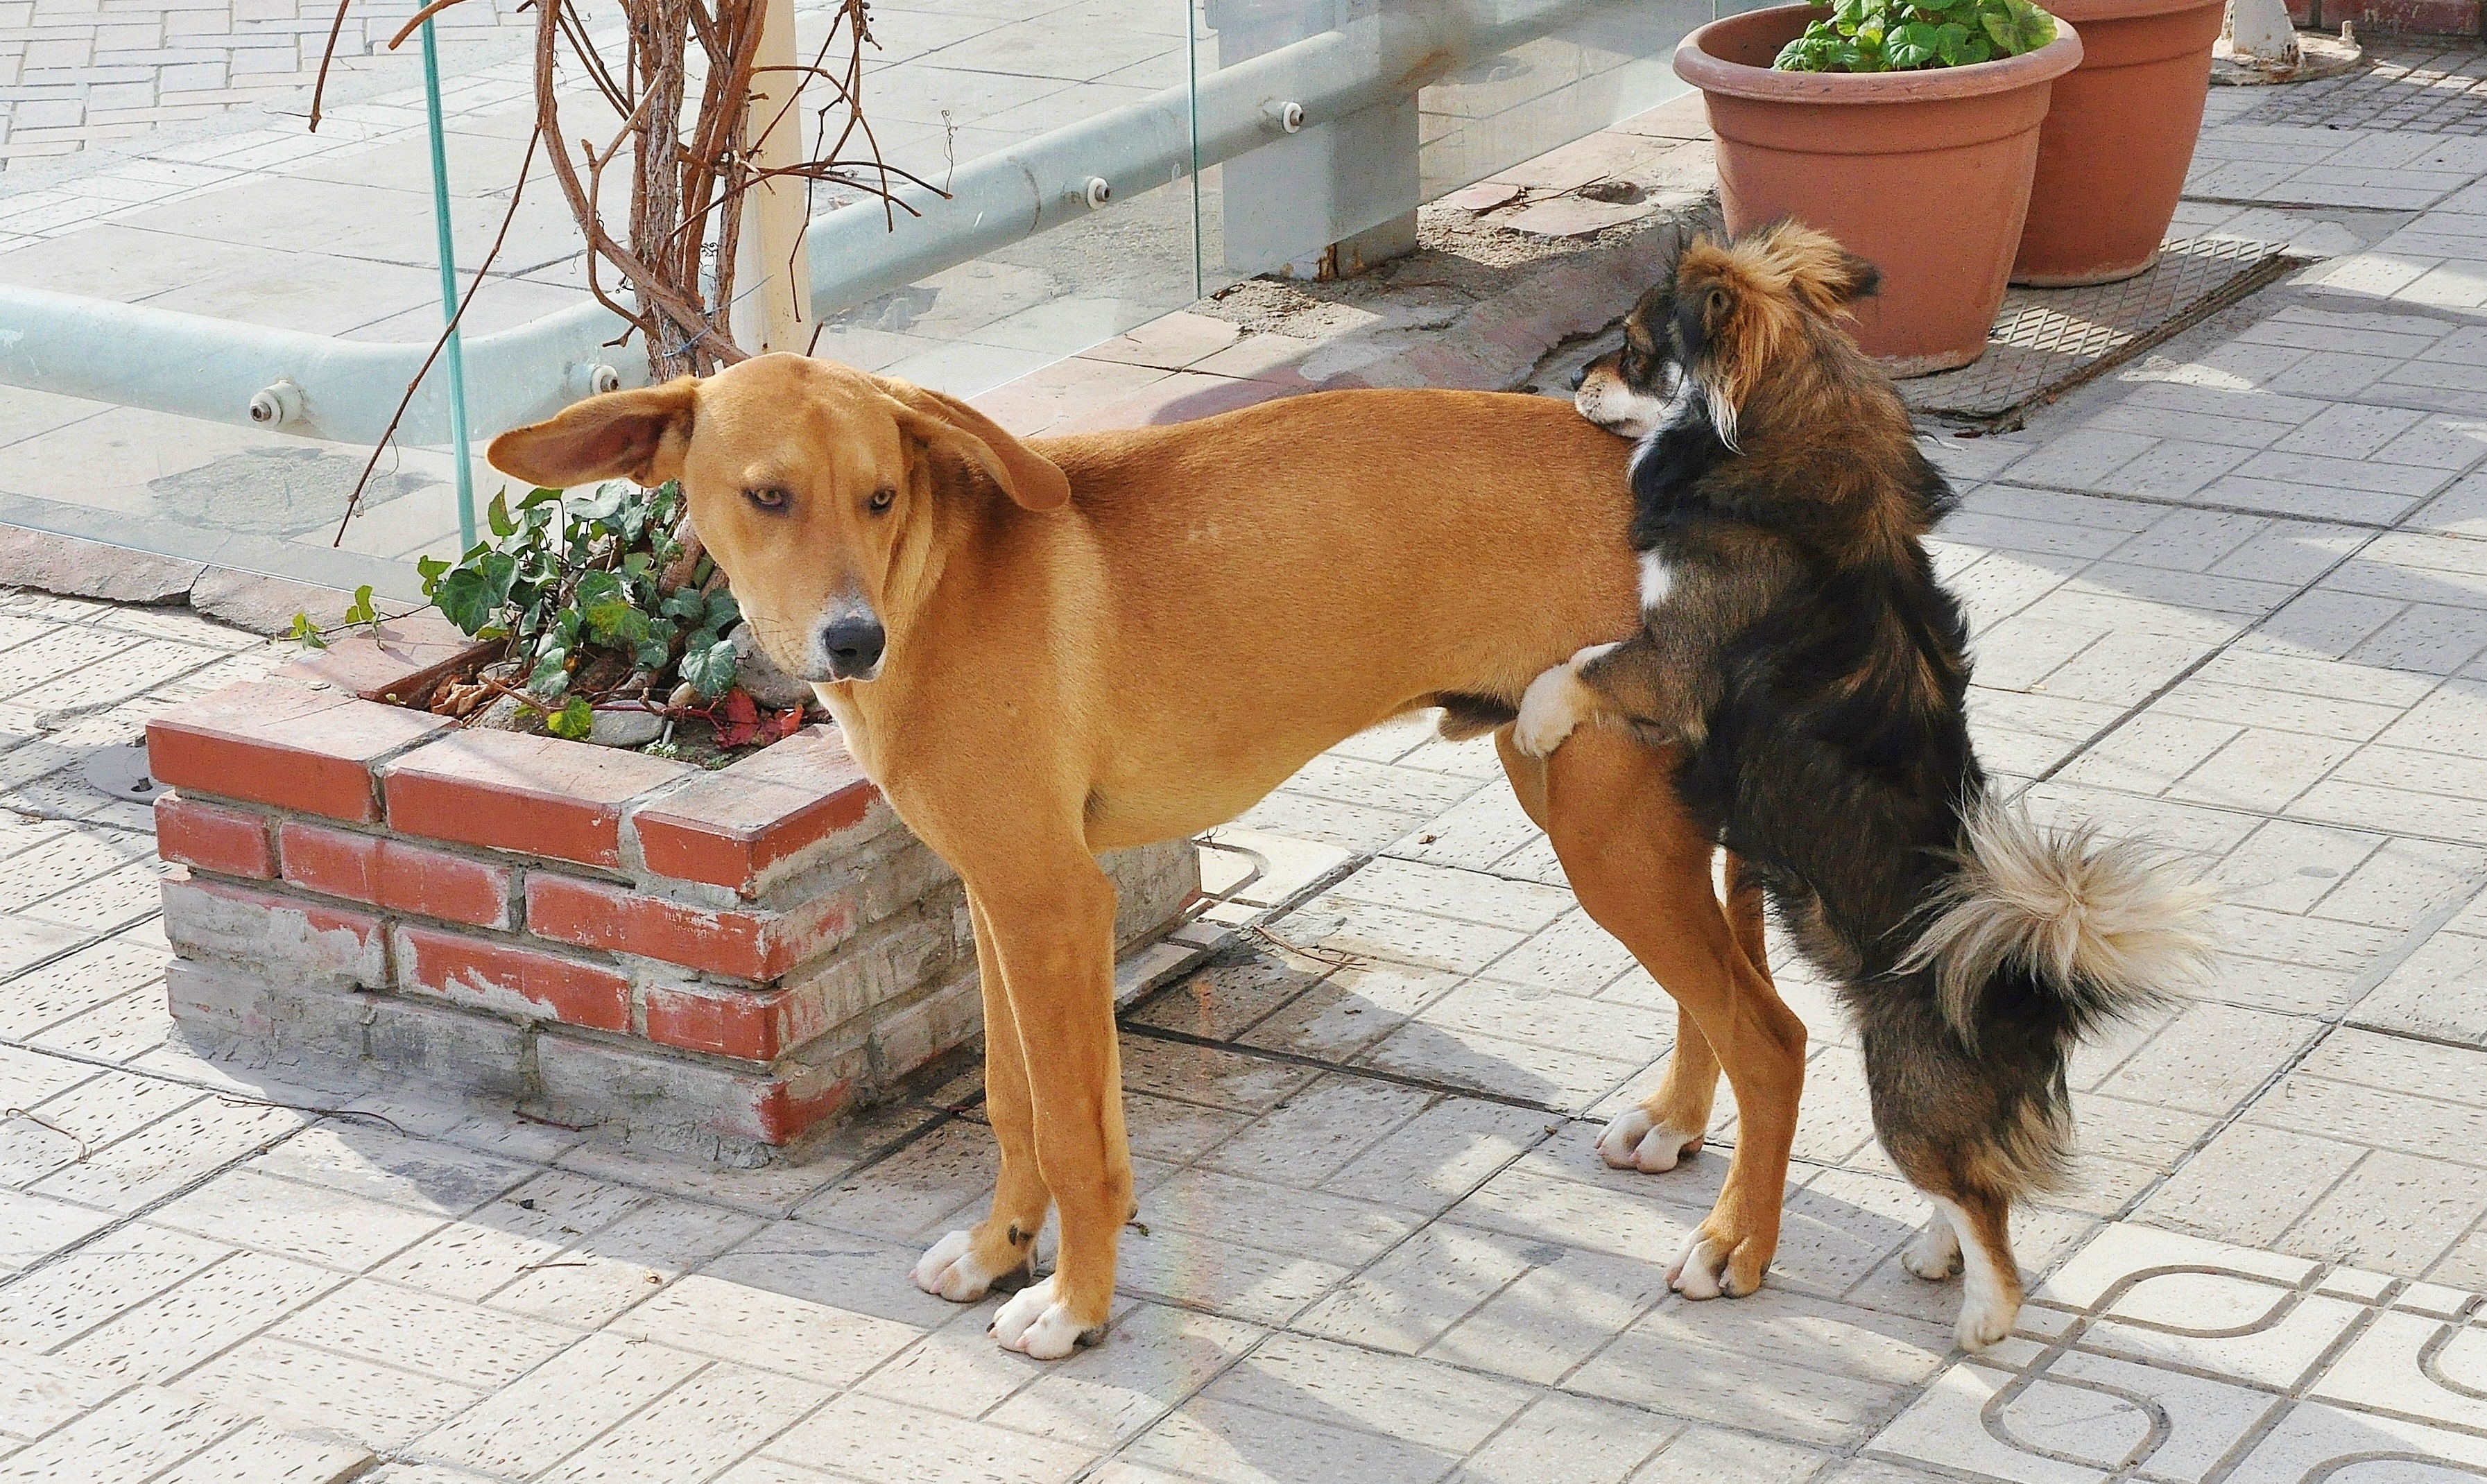
dog, animal, golden, brown, mammal, hound, golden retriever, vertebrate, mate, dog breed, retriever, doggy, animal shelter, street dog, dog like mammal, dog crossbreeds